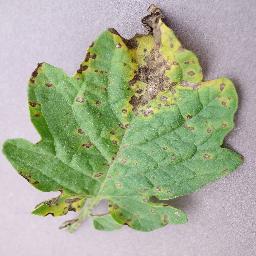
Label: Tomato___Septoria_leaf_spot